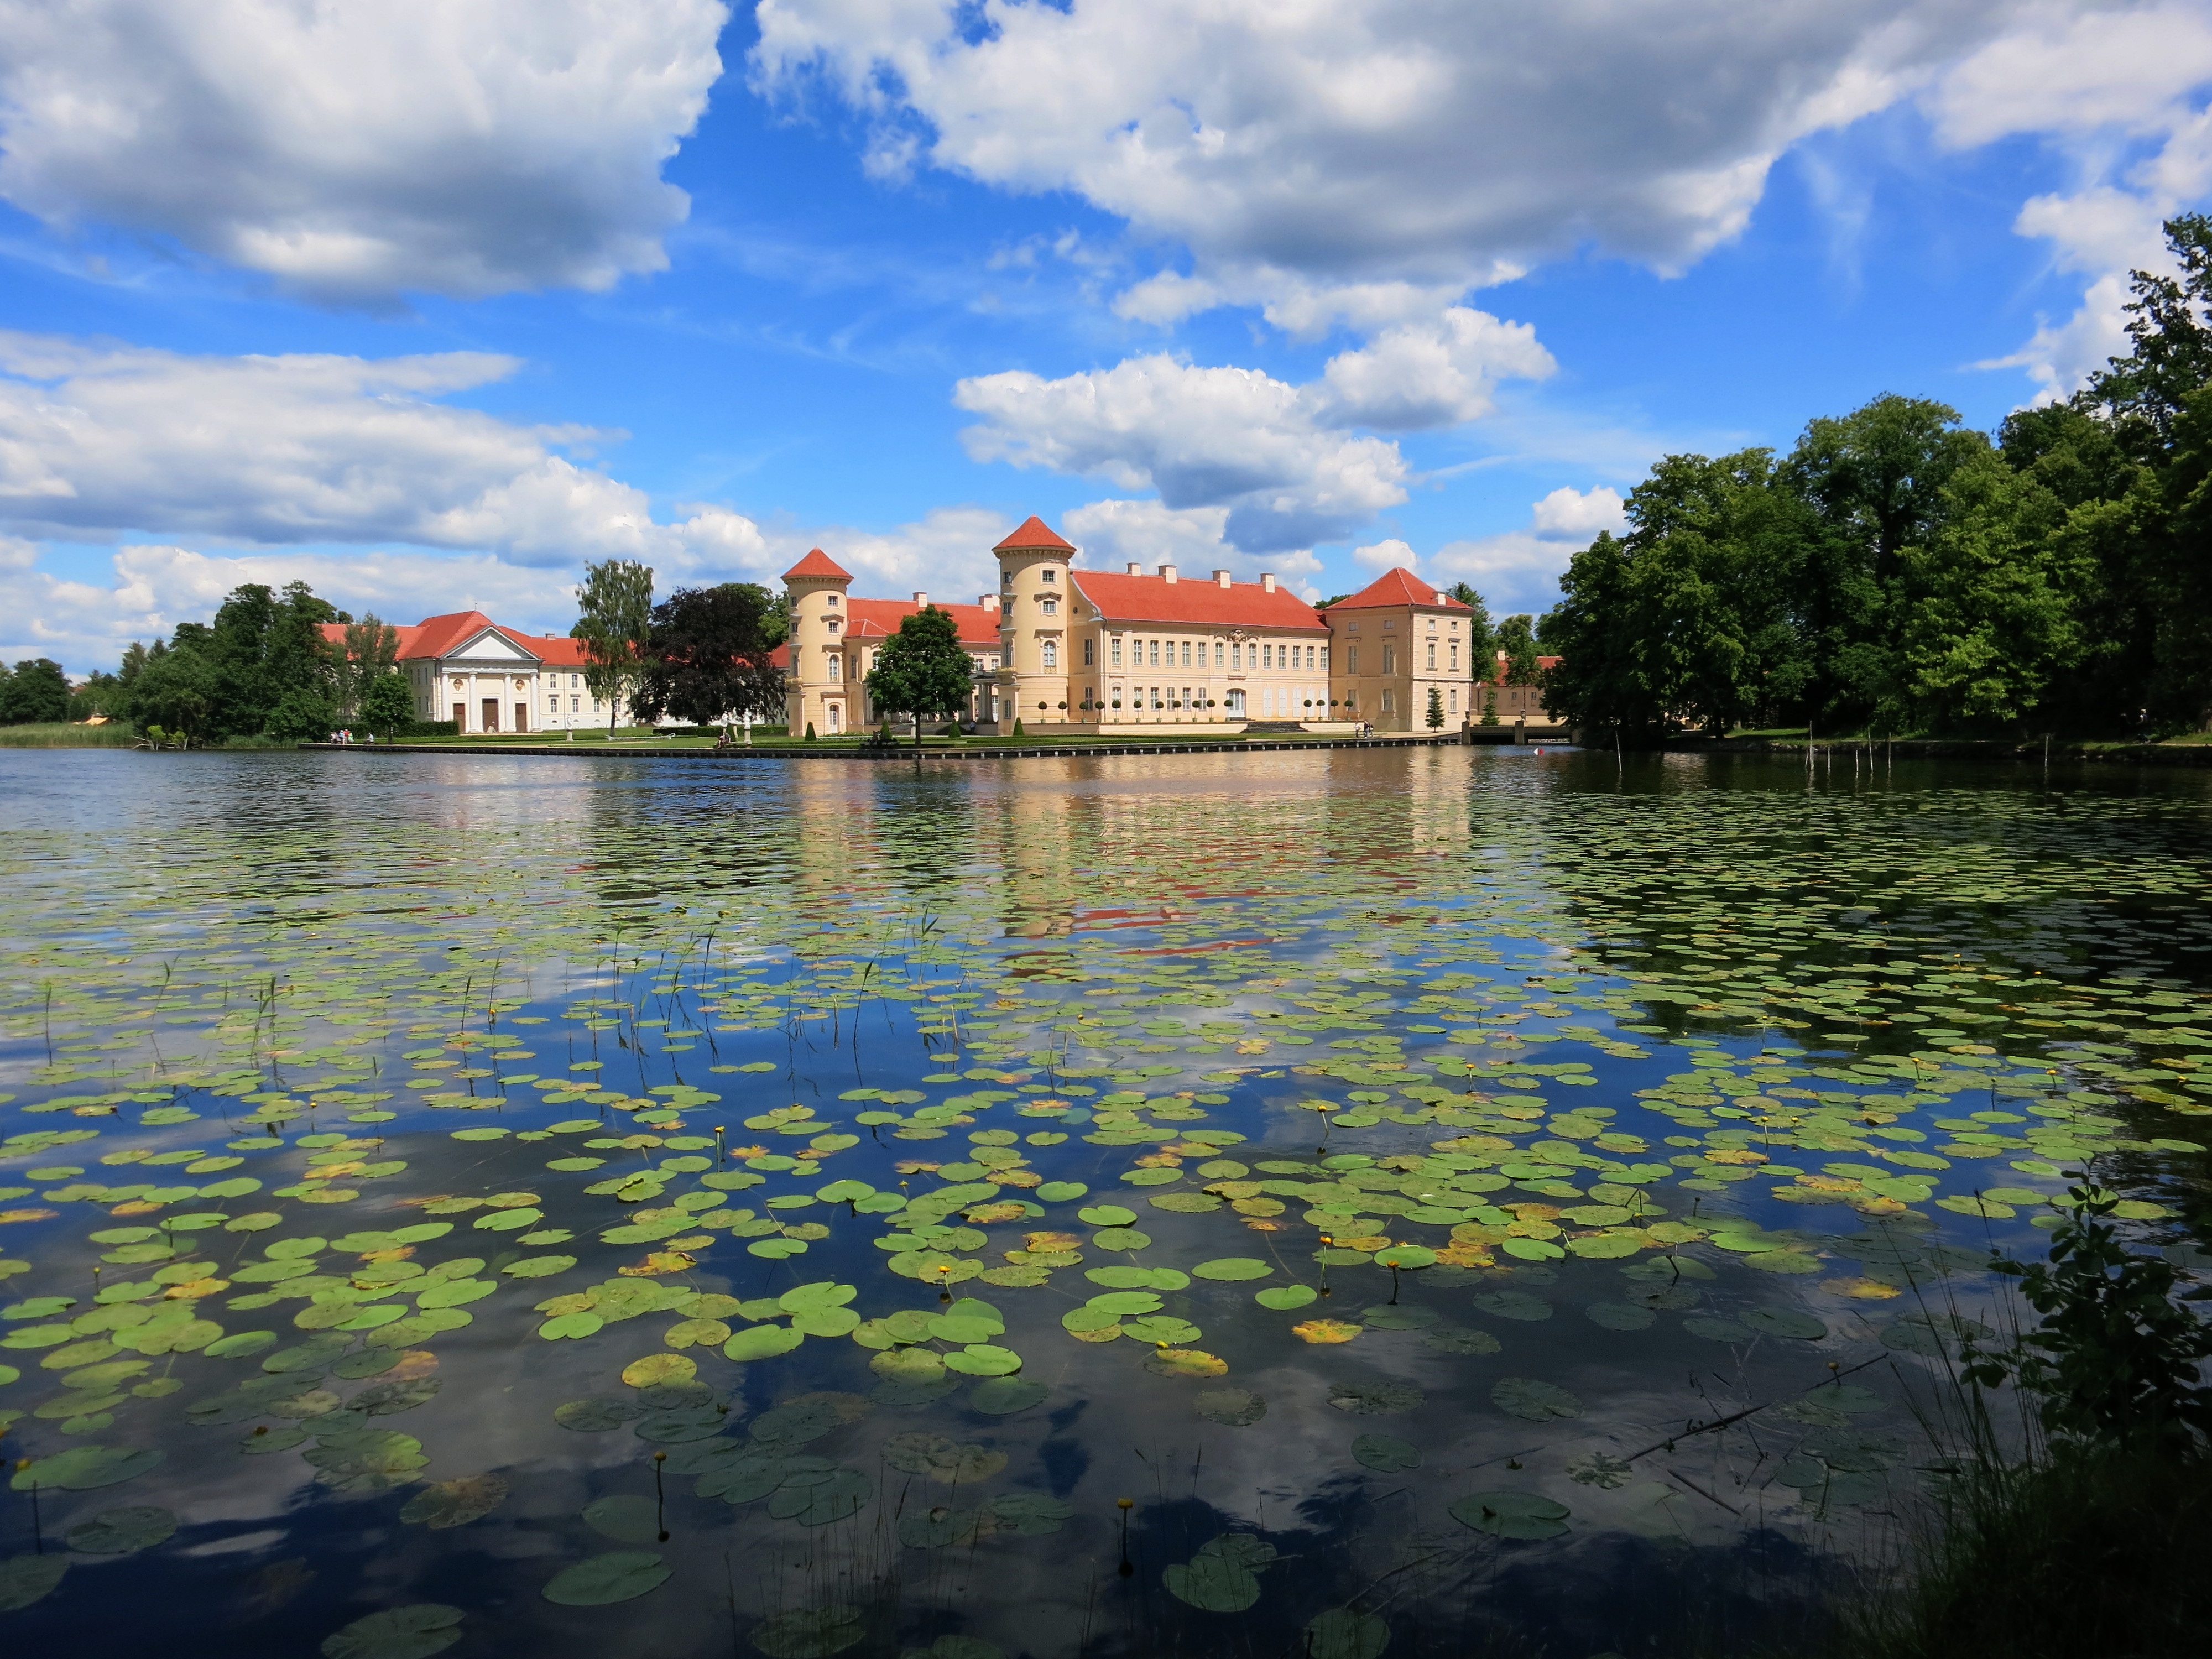
sea, tree, water, lake, river, pond, idyllic, reflection, park, castle, reservoir, waterway, body of water, mecklenburg, rheinsberg castle, rheinsberg, tucholsky